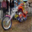
Label: motorcycle